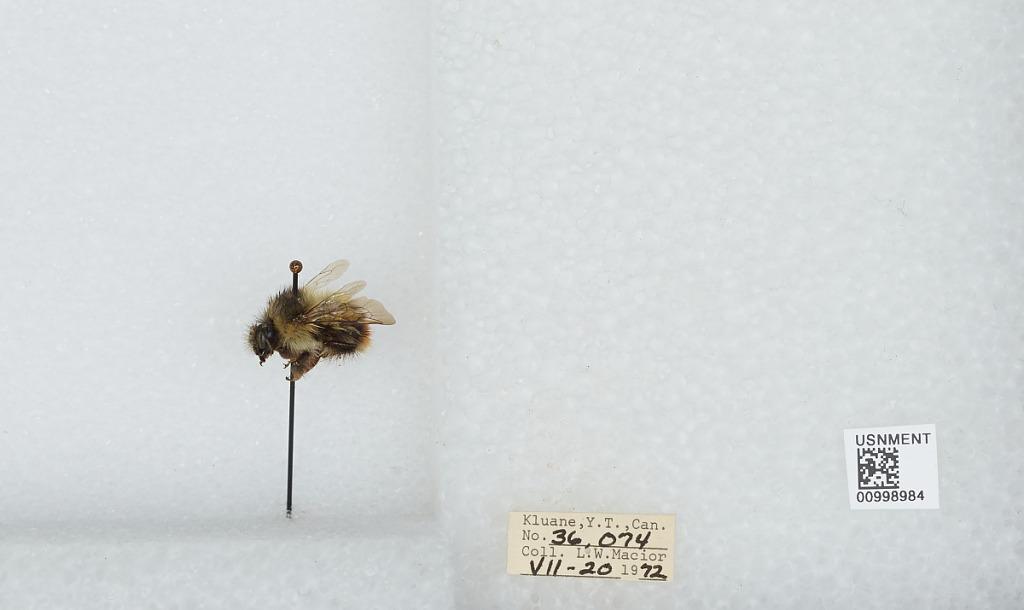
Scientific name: Bombus (Pyrobombus) mixtus Cresson
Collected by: L. Macior
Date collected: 1972-7-20
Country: Canada
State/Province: Yukon Territory
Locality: Kluane
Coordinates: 60.75, -139.5